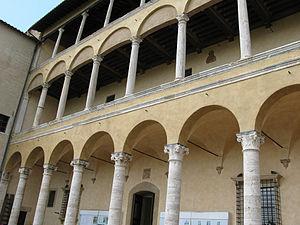
Le Palais Piccolomini, dit aussi Palazzo Pontificio, est un palais citadin de Pienza la ville idéalisée de la Renaissance voulue par le futur pape Pie II, situé dans le centre historique sur la Place Pie-II, sur le flanc droit de la cathédrale.